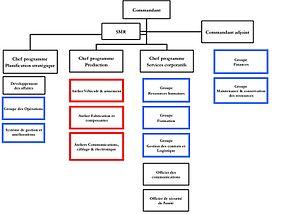
Organigramme du 202 DA
Le 202ᵉ Dépôt d'ateliers est une unité militaire faisant partie intégrante de la base militaire de Montréal, située à Longue-Pointe dans l’Est de la ville.